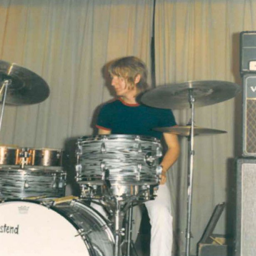
composer was first the drummer of hard rock artist and then he became a record producer .